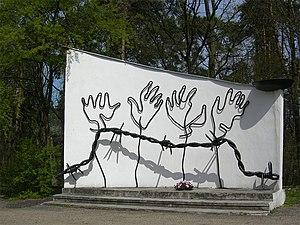
Le nom de Blechhammer est plus communément utilisé pour faire référence à un ensemble de camps allemands de prisonniers, camps de travail, camps disciplinaires et camps de concentration durant la Seconde Guerre mondiale. Le camp de Blechhammer fait également référence au camp de travail des Juifs, ZAL.